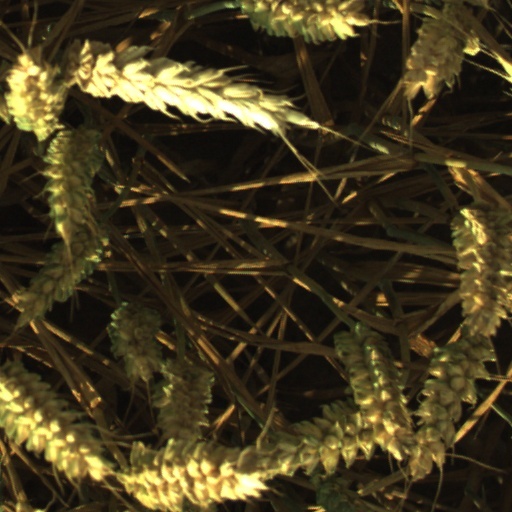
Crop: wheat